Lakho Phulani

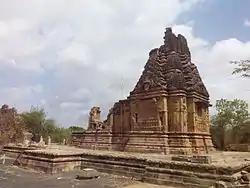
Ruined Shiva Temple built by Lakho Phulani at Kera

Shah Abdul Latif in his poetry has mentioned bravery of Lakho Phulani.